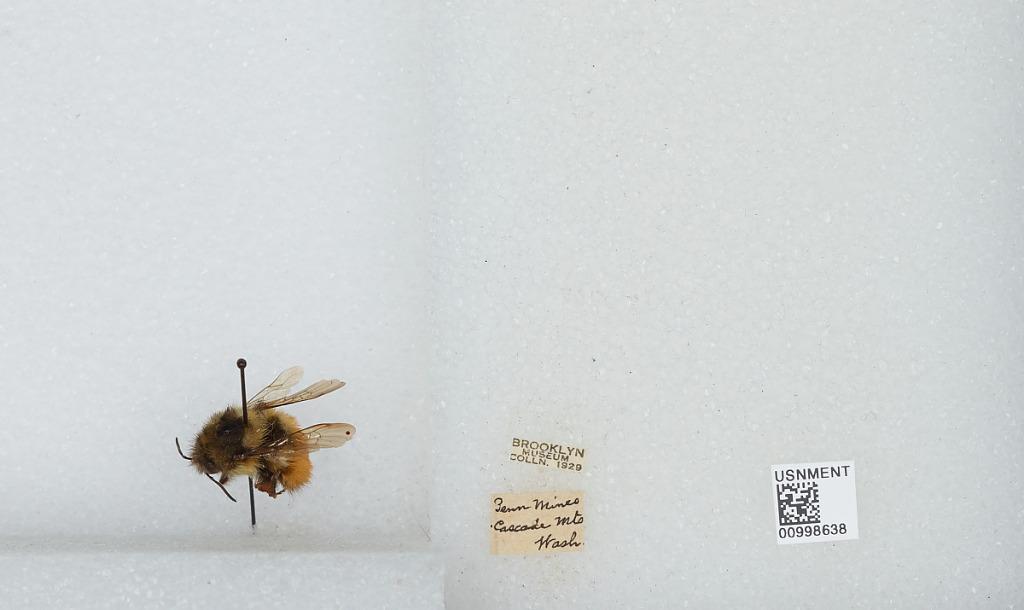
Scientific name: Bombus (Pyrobombus) melanopygus Nylander
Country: United States
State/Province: Washington
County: Pierce
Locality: Benns Mines, Cascade Mountains